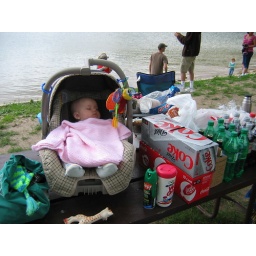
Kaylee soundly sleeping on the picnic table by Devil's Lake.